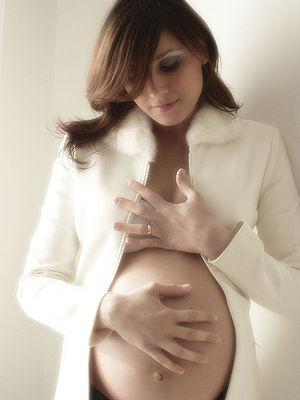
L'accouchement est l'action de mettre un enfant au monde. Il existe deux types d'accouchements : l'accouchement par voie basse et l'accouchement par opération césarienne.